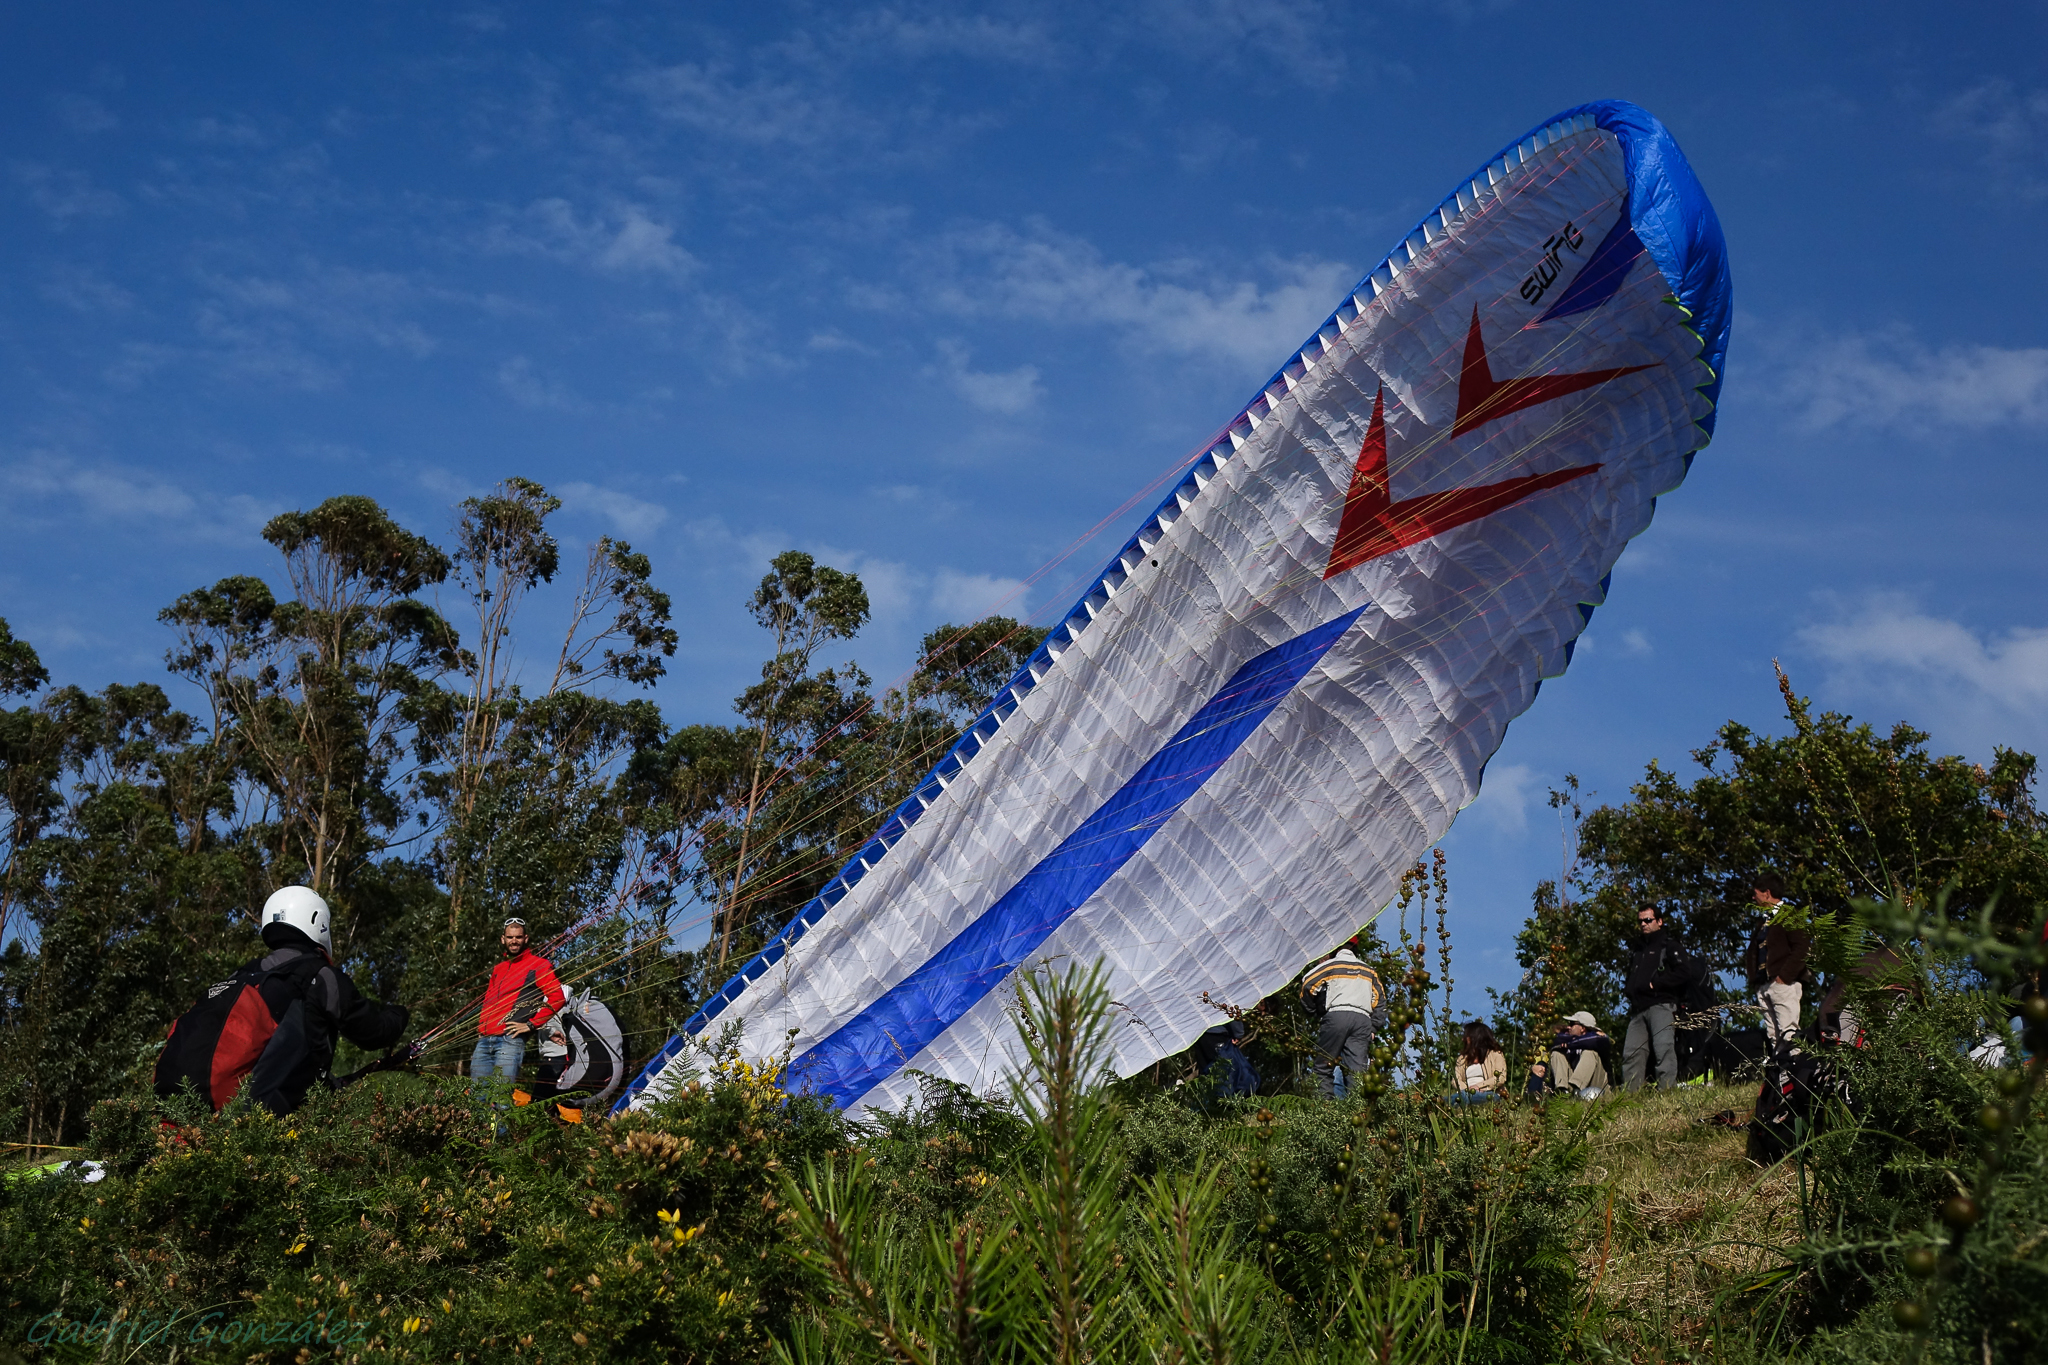
landscape, wing, wind, vehicle, flight, blue, extreme sport, toy, paragliding, spain, sports, airliner, galicia, pontevedra, paisajes, espana, ggl1, gaby1, sonyrx10, parapente, air sports, atmosphere of earth, windsports, surfing equipment and supplies